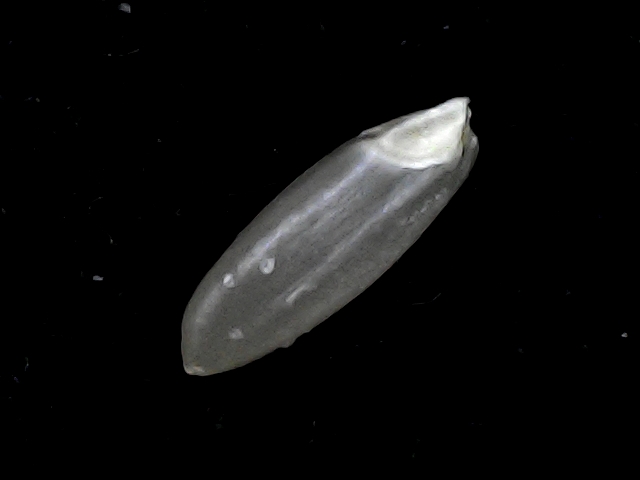
Rice variety: BD39